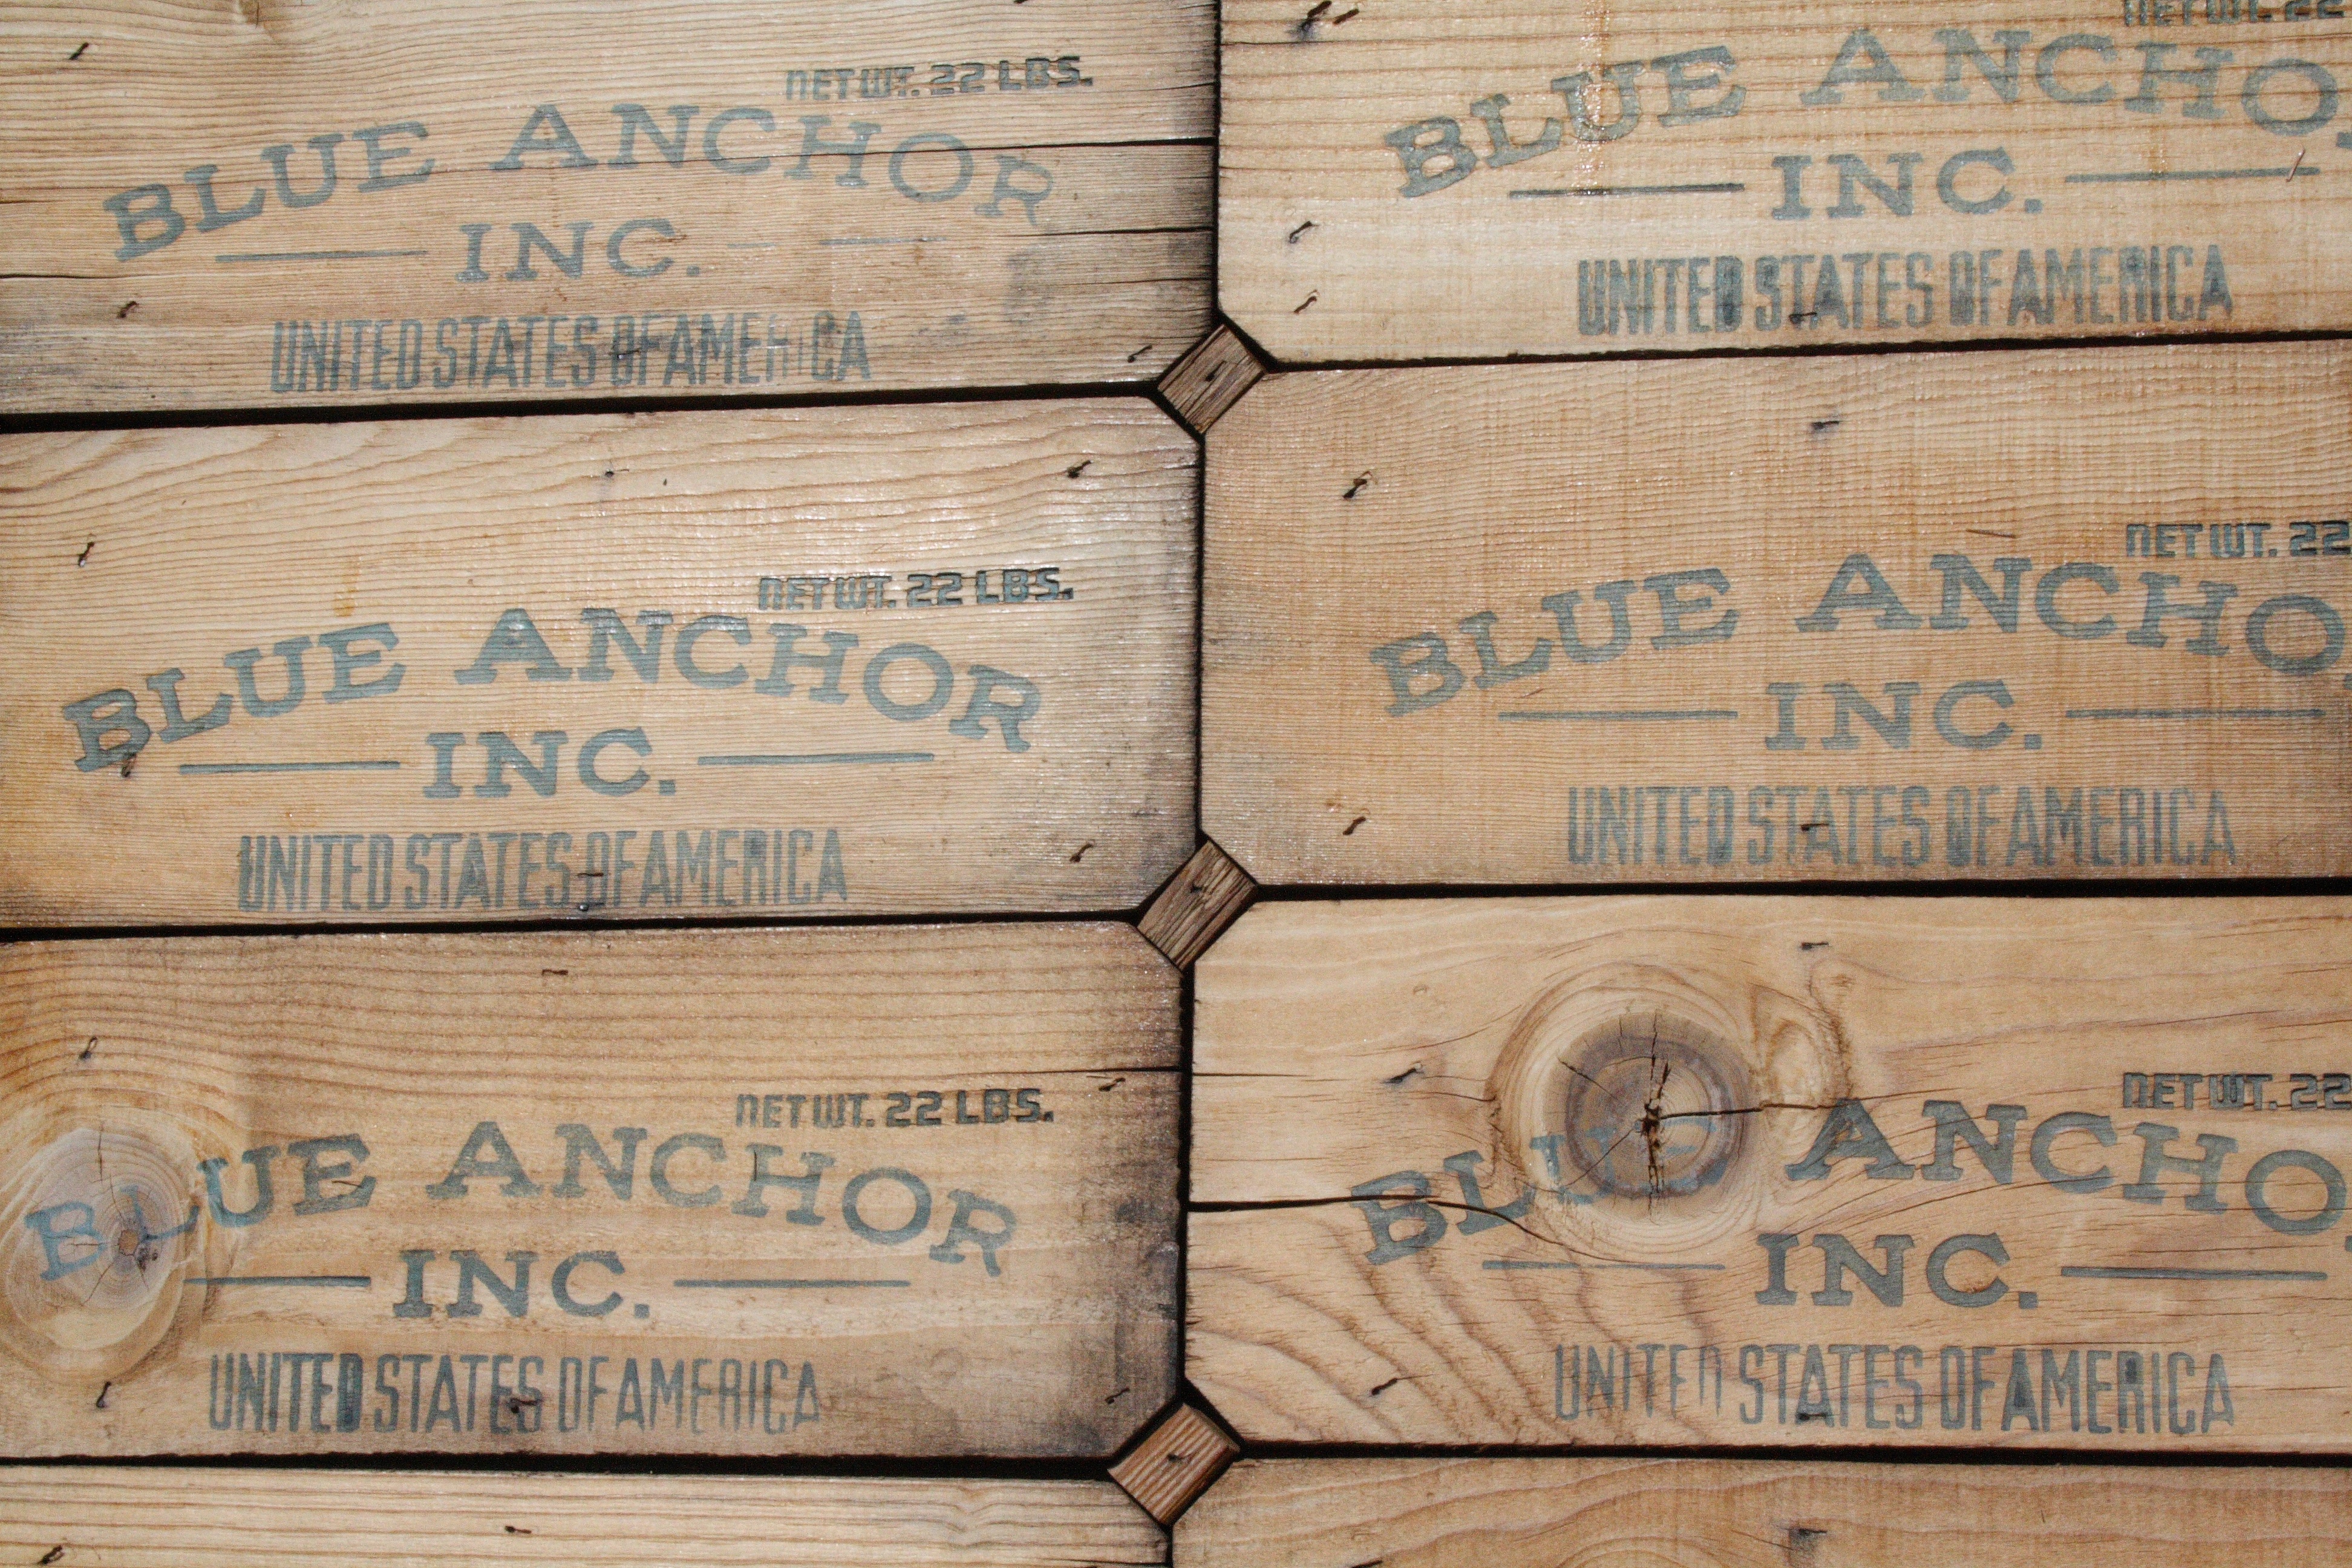
writing, wood, number, usa, label, arizona, font, text, handwriting, ghost town, quartzsite, castle dome